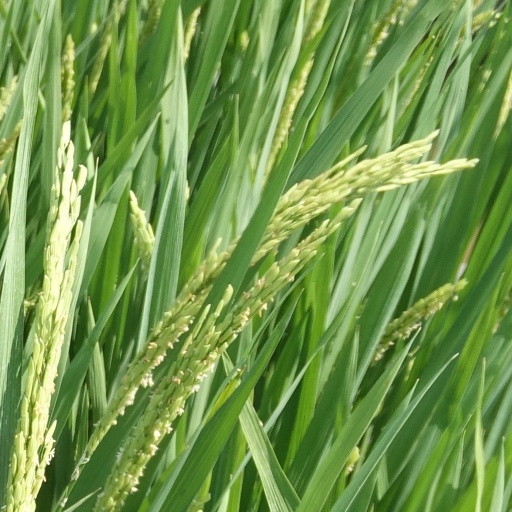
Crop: rice